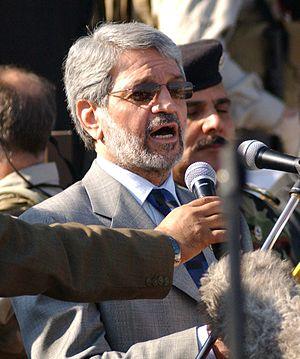
Bayane Baqer Soulagh Jabr Al-Zubeidi, né en 1946 dans le gouvernorat de Maysan, aussi appelé Bayane Jabr, est actuellement le ministre des Finances de l'Irak dans le gouvernement de Nouri al-Maliki. Il a été auparavant ministre de l'Intérieur, responsable de la police, dans le gouvernement intérimaire dirigé par le chiite Ibrahim al-Jaafari ; il avait été Ministre du Logement et de la Reconstruction dans le Conseil de gouvernement de l'Irak. Il est l'un des membres anciens de l'Alliance irakienne unifiée aussi bien que du Conseil suprême de la révolution islamique en Iraq.